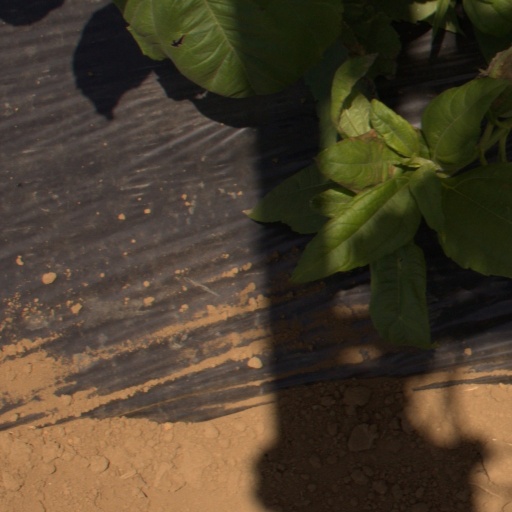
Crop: Jerusalem artichoke